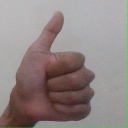
अक्षर: थ